Tony Armstrong

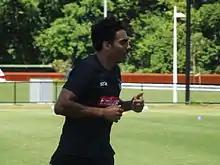
Armstrong training with in 2014

At the end of 2013 AFL season, Armstrong was delisted by Sydney Swans and then joined Collingwood as a delisted free agent. He made his debut for Collingwood in round 19 of the 2014 AFL season.